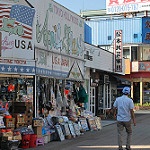
Scene: Outdoor